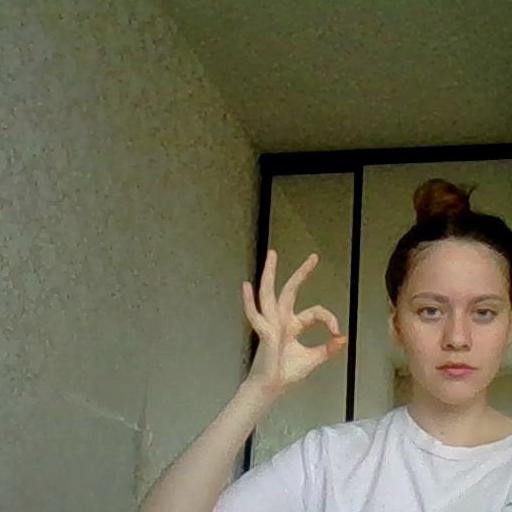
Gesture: ok